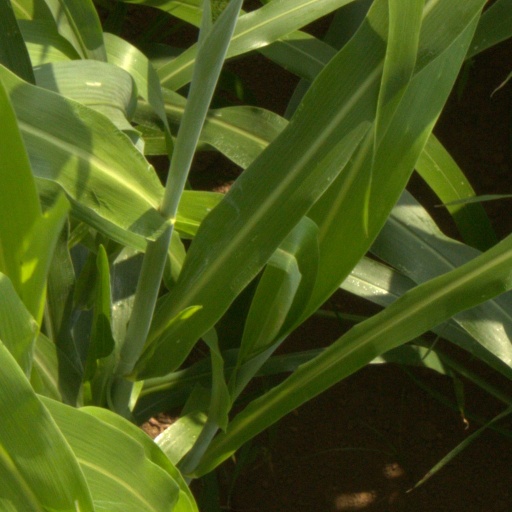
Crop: sorghum